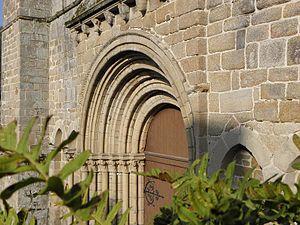
Détail du portail de l'abbatiale Saint-Magloire de Léhon (22).
L'abbaye Saint-Magloire est un ancien monastère bénédictin situé dans l'ancienne commune de Léhon dans les Côtes-d'Armor en France.